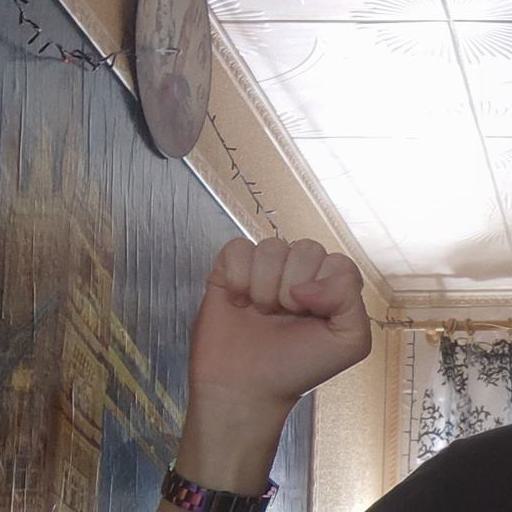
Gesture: fist